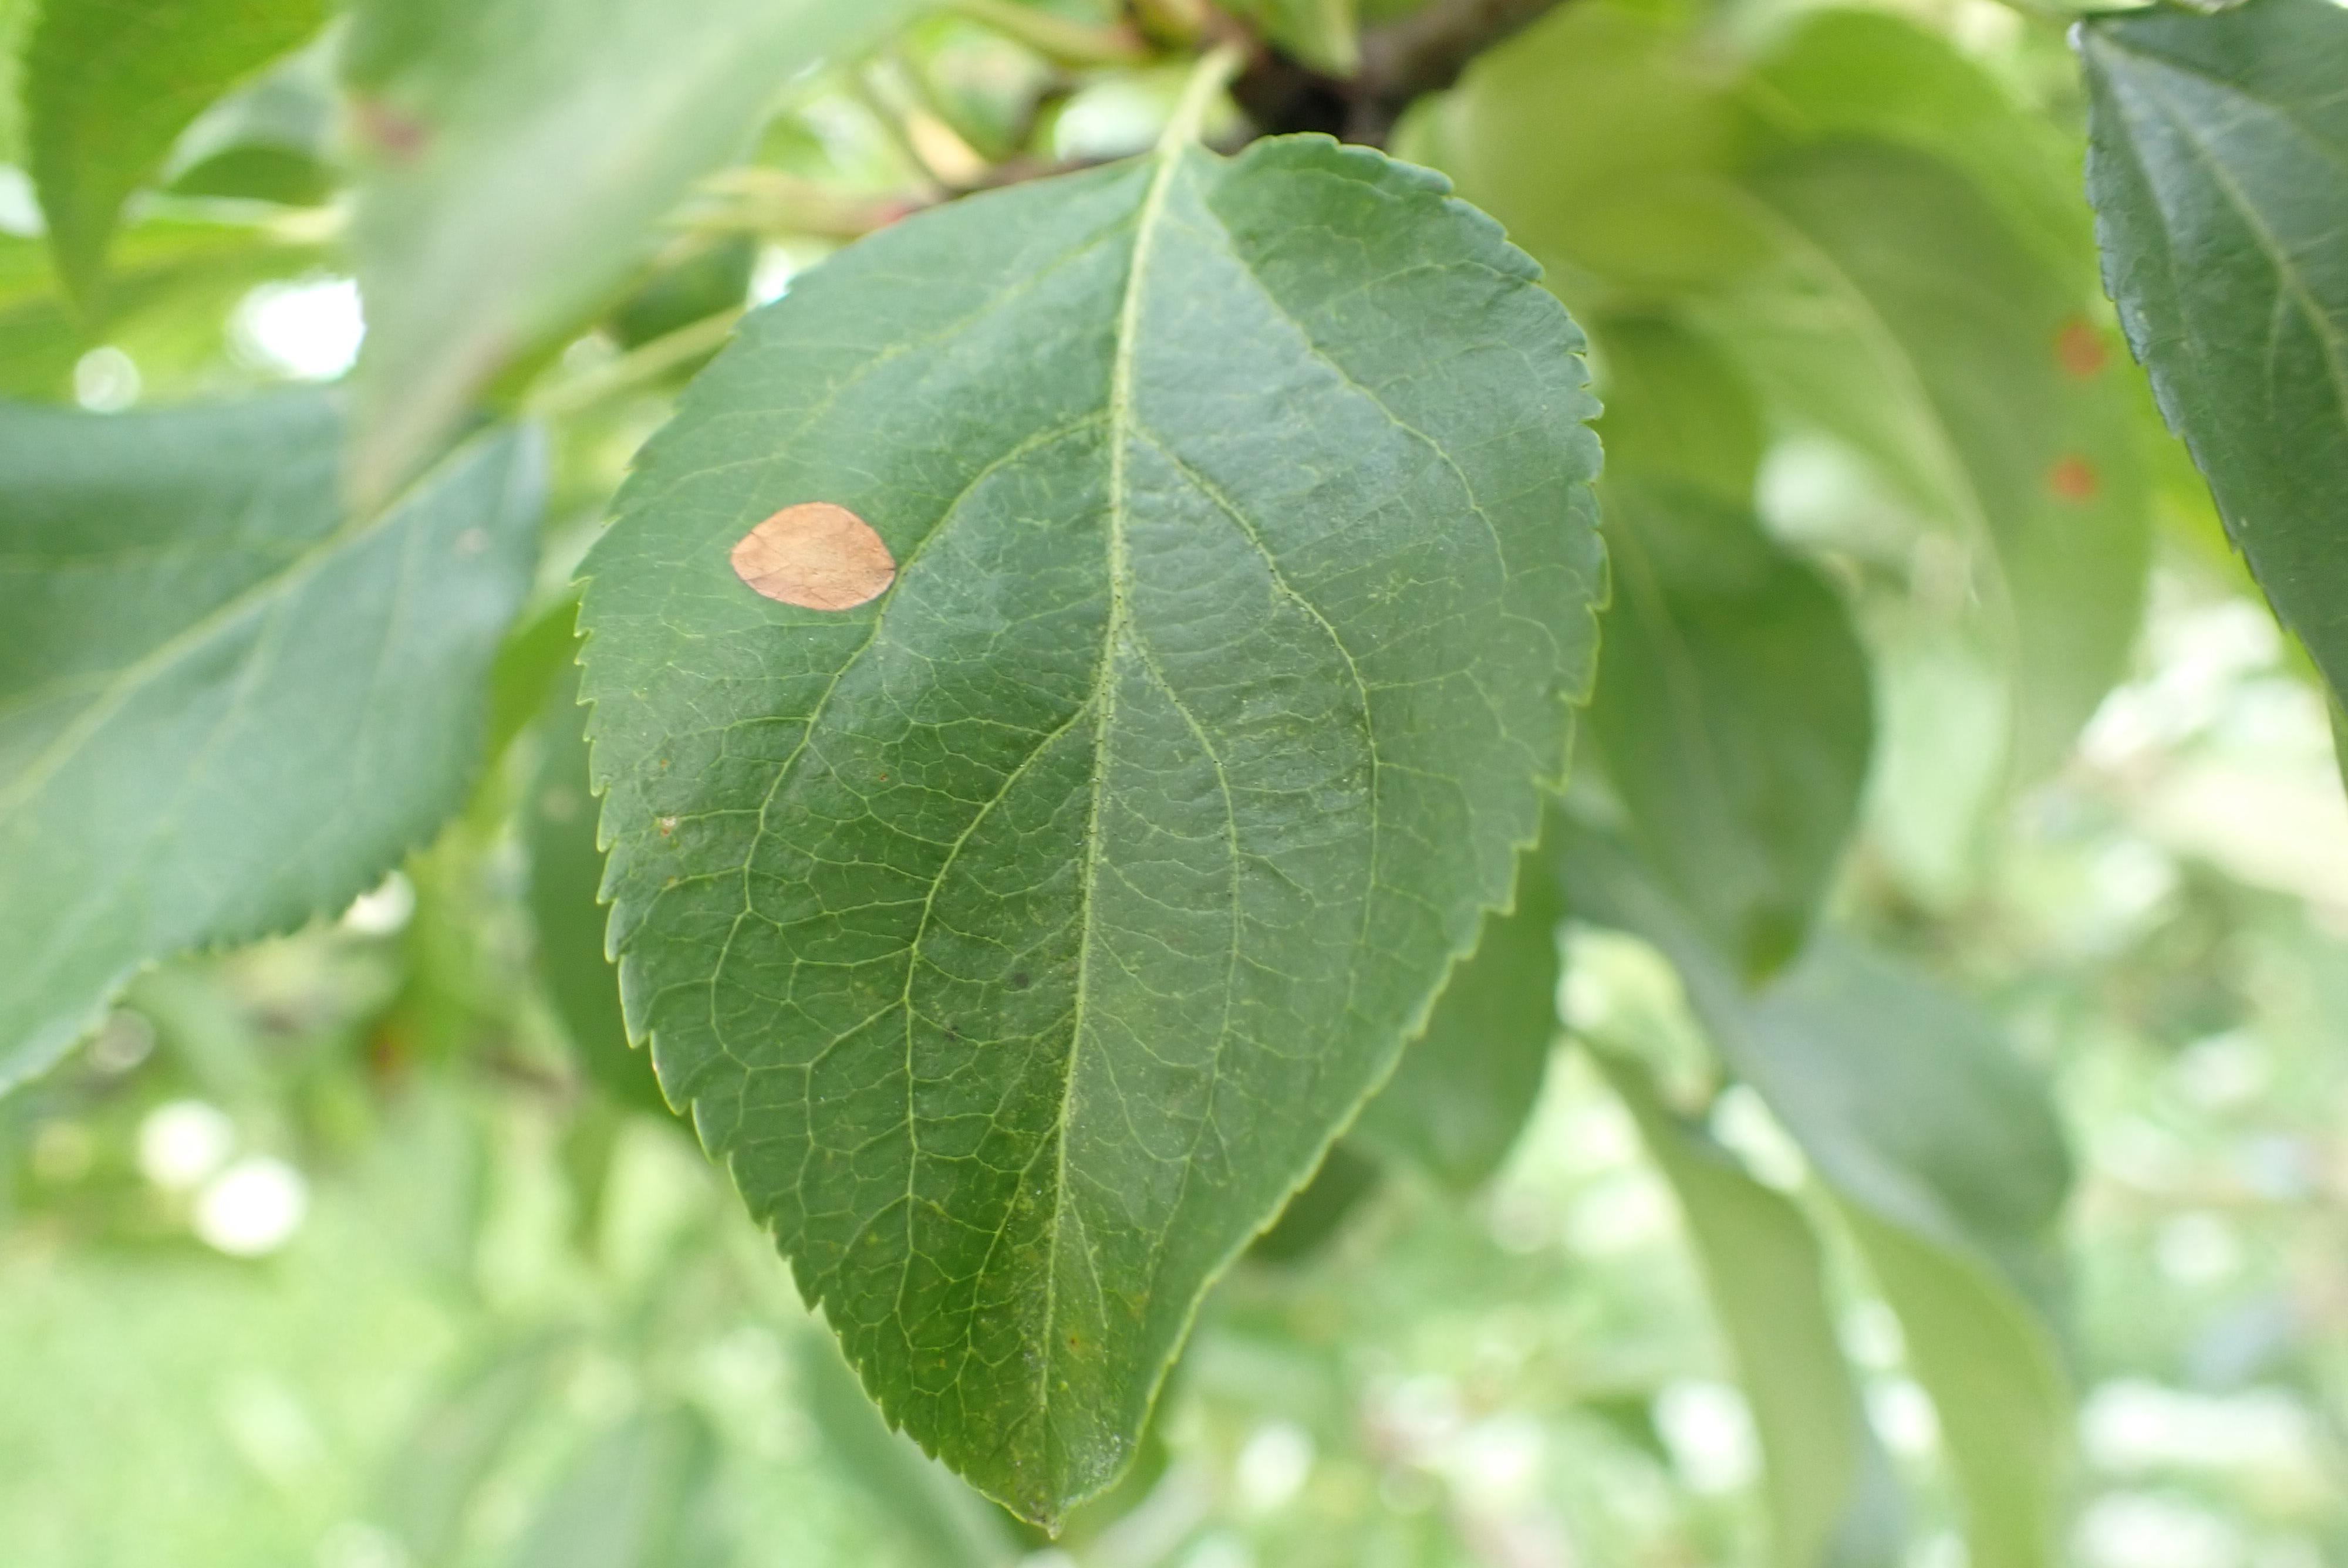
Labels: frog_eye_leaf_spot